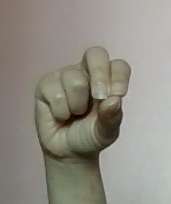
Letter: gaaf